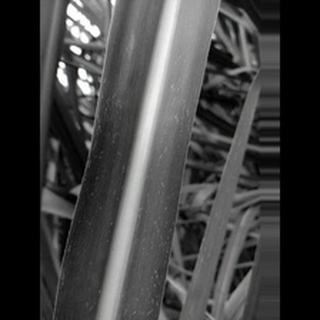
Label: sugarcane_mosaic